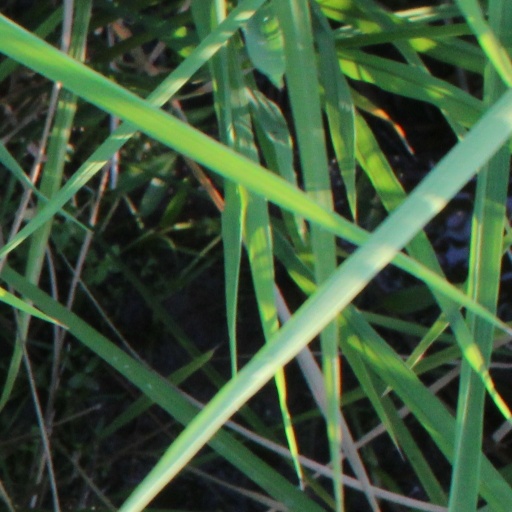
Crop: rice